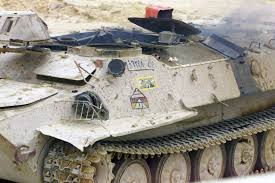
Label: BMD